Near-Earth object

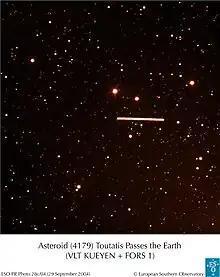
One-minute path of asteroid 4179 Toutatis in the sky during its September 2004 close approach (Paranal Observatory)

Bigger asteroids reflect more light, and the two biggest near-Earth objects, 433 Eros and 1036 Ganymed, were naturally also among the first to be detected. 1036 Ganymed is about in diameter and 433 Eros is about in diameter. Meanwhile, the apparent brightness of objects that are closer is higher, introducing a bias that favours the discovery of NEOs of a given size that get closer to Earth.